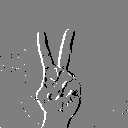
ASL letter: v